Shokufeh Kavani

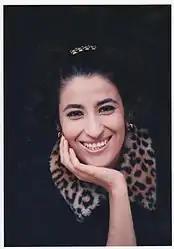
"As "Edna Ryan" award winner – 2010 – Australia".

In 1997, Kavani migrated to Sydney, Australia and started working and studying again for her bachelor's degree in Nursing from Charles Sturt University. She also continued painting and in 2003 had her first solo exhibition, "Persian Graffiti", promoted by the Iranian writer, Shahrnush Parsipur. The exhibition gained a great deal of attention in the Australian media. After the 2005 Cronulla riots, she joined the art group " TAH, Art for Humanity " and participated in twelve group exhibitions all over Australia to raise awareness against racism. Some sale proceeds of the group went to an Afghan Charity, Mahboba's Promise, to support Afghan widows and orphans. These humanitarian efforts earned her nominations for the "Australian of the Year Award in 2005, 2007, 2008 and also in 2013, and for the Pride of Australian Medal in 2005 and 2007 by The Daily Telegraph (Sydney) newspaper.